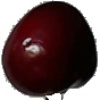
Label: Cherry 1